Rostov Zoo

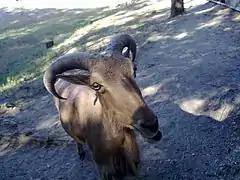
Barbary sheep in Rostov-on-Don Zoo, 2010

The zoo was founded in June 1927 to serve as a pet enclosure for a nearby school named after Marshal S. M. Budyonny (now known as School No. 43 on Budennovsky Street, 64). The school's collection of animals was moved to the outskirts of the town in the autumn of 1929.